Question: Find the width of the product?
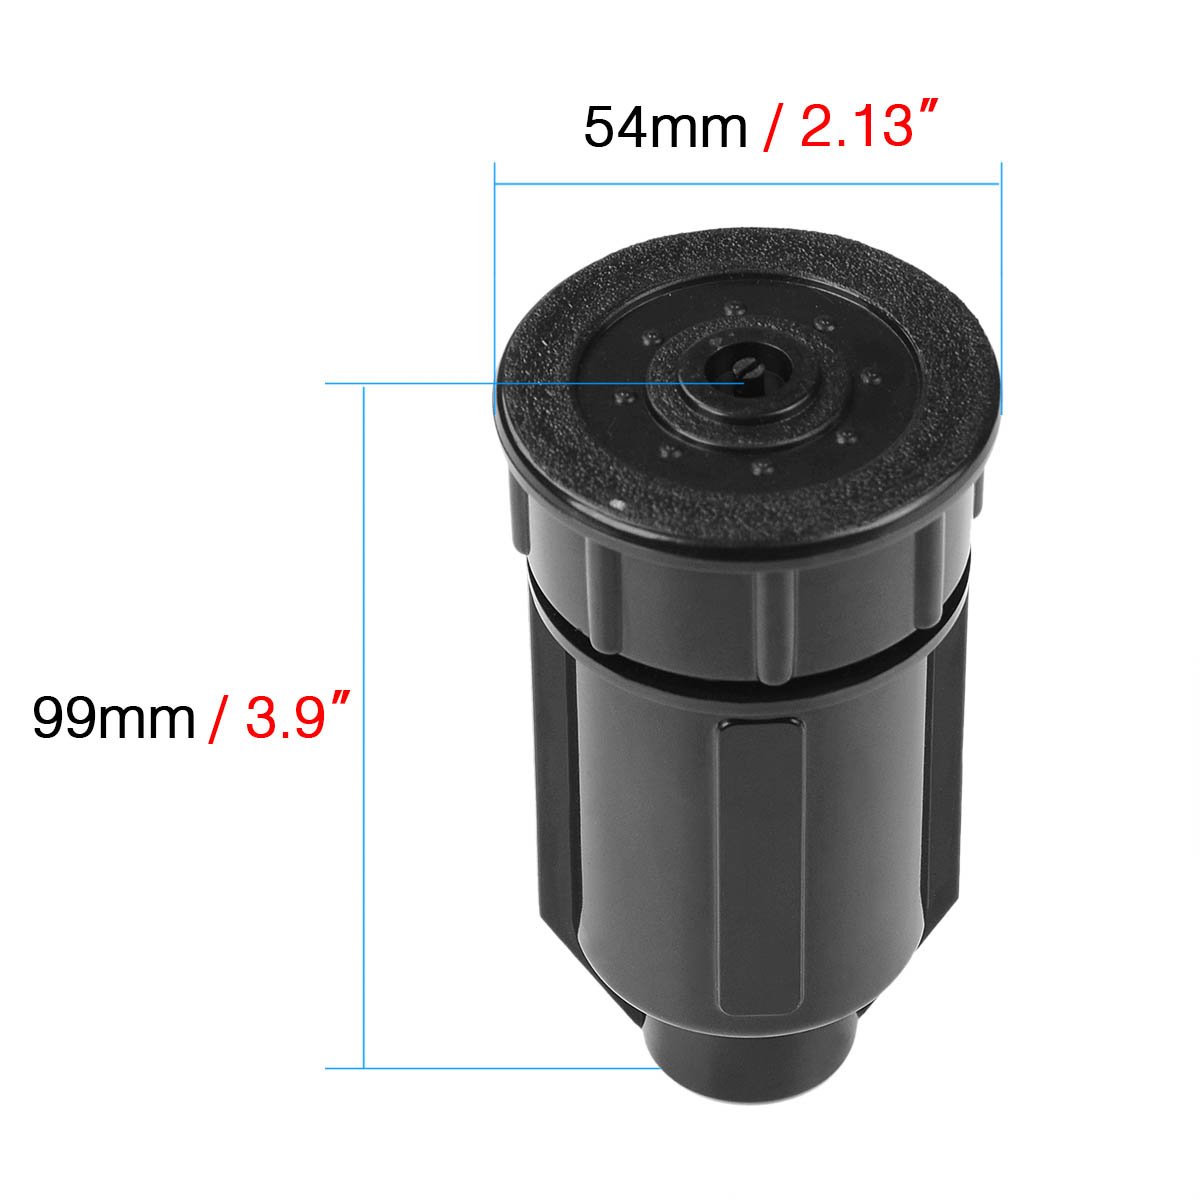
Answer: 54.0 millimetre